Radioisotope thermoelectric generator

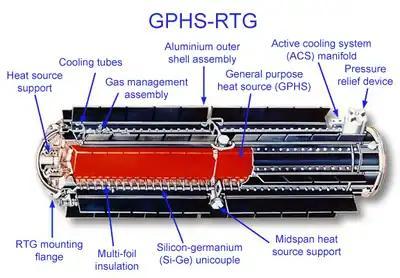
Diagram of an RTG used on the "Cassini" probe

A radioisotope thermoelectric generator (RTG, RITEG), or radioisotope power system (RPS), is a type of nuclear battery that uses an array of thermocouples to convert the heat released by the decay of a suitable radioactive material into electricity by the Seebeck effect. This type of generator has no moving parts and is ideal for deployment in remote and harsh environments for extended periods with no risk of parts wearing out or malfunctioning.